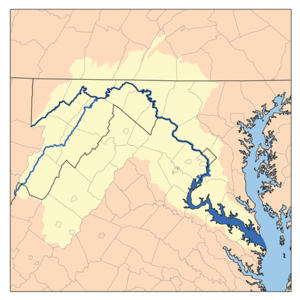
Le Potomac est un fleuve de l'Est des États-Unis.